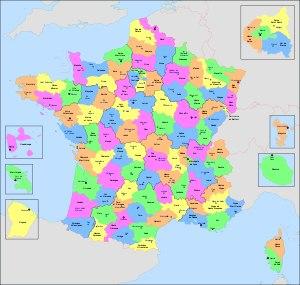
Cet article présente la liste des 101 départements français actuels, ainsi que les principaux indicateurs les caractérisant.
Le transport interurbain par autocar concerne les services de lignes régulières ou de transport scolaire sur les trajets entre villes et villages, en utilisant les autoroutes et routes nationales.